Surigao del Sur

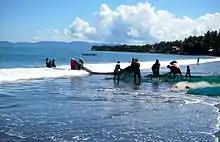
Coastal fishing in Cantilan

Surigao del Sur is one of the suppliers of rice, bananas and other tropical fruits. Copper, chromite and silver are also found here. Marine and aquaculture are abundant in the province, being primary livelihoods of the inhabitants as the province is well known for producing seafood and sea by-products.